Welsh language

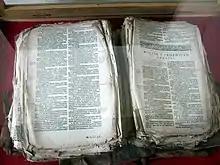
Welsh Bible of 1620, in Llanwnda church, rescued from the hands of French invaders in 1797

The Bible translations into Welsh helped maintain the use of Welsh in daily life, and standardised spelling. The New Testament was translated by William Salesbury in 1567, and the complete Bible by William Morgan in 1588. Modern Welsh is subdivided into Early Modern Welsh and Late Modern Welsh. Early Modern Welsh ran from the 15th century through to the end of the 16th century, and the Late Modern Welsh period roughly dates from the 16th century onwards. Contemporary Welsh differs greatly from the Welsh of the 16th century, but they are similar enough for a fluent Welsh speaker to have little trouble understanding it.